Norris Locomotive Works

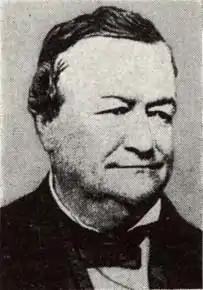
William Norris, founder of Norris Locomotive Works

The company was started in 1832 as the American Steam Carriage Company by William Norris (1802–1867) and Major Stephen H. Long (1784–1864), a military topographical engineer and explorer. The two men had experimented with steam engine building for years and, as early as 1829, designed a locomotive to burn anthracite coal. Norris and Long also built an engine called the "Black Hawk", which performed with partial success on the Boston and Providence Railroad and the Philadelphia and Columbia Railroad in the early 1830s. Long later left the firm and William Norris was joined by his brother Septimus, who patented several locomotive-related inventions. The two brothers reformed the enterprise into the Norris Locomotive Works.